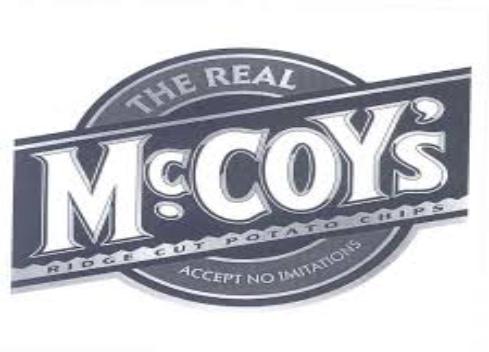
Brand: McCoys Crisps
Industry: Food